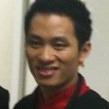
Age: 26